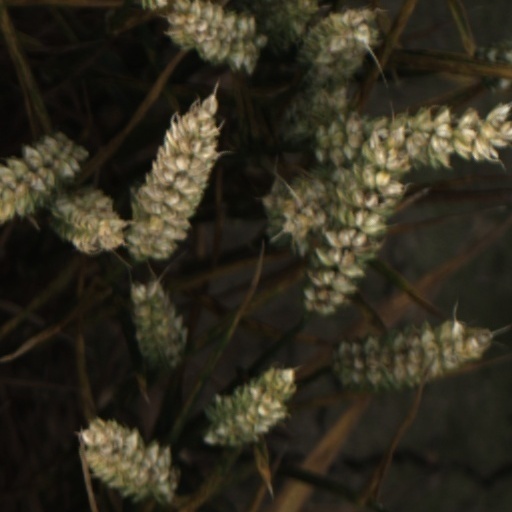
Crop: wheat